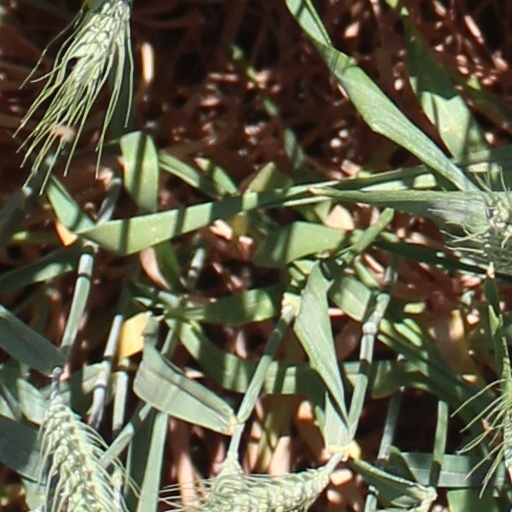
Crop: wheat